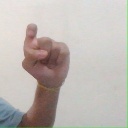
अक्षर: इ